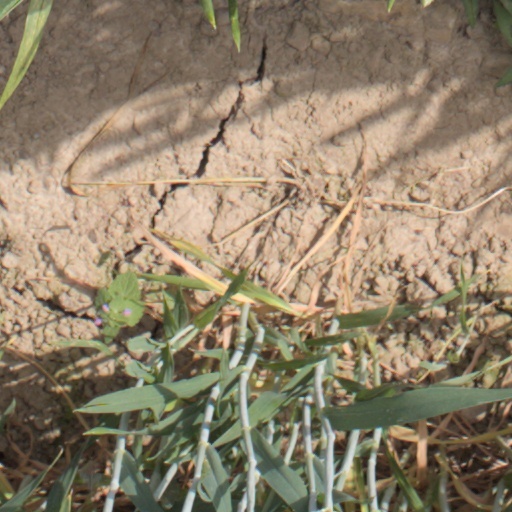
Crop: wheat